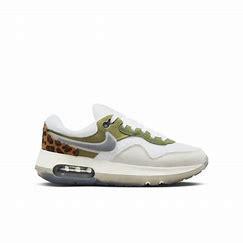
Brand: Nike
Model: Air Max Motif